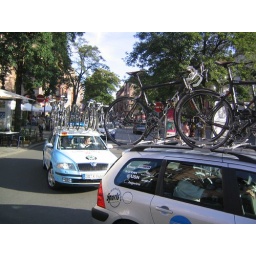
cars following the bikers in the bike race in nurnberg